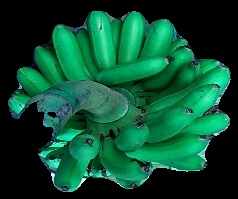
Variety: rasbale
Grade: grade1